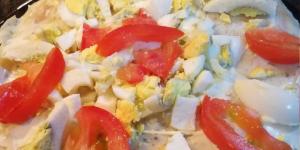
fiambre aleman paso a paso